Pteruges

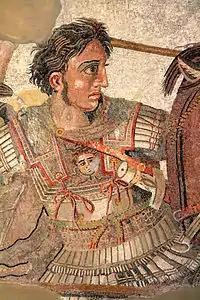
Alexander the Great in battle. "Pteruges" of leather or stiffened linen are depicted at the shoulders and hips, emerging from beneath his cuirass. Detail of the Alexander Mosaic, a Roman copy of a Hellenistic painting.

Pteruges (also spelled pteryges) are strip-like defences for the upper parts of limbs attached to armor of the Greco-Roman world.